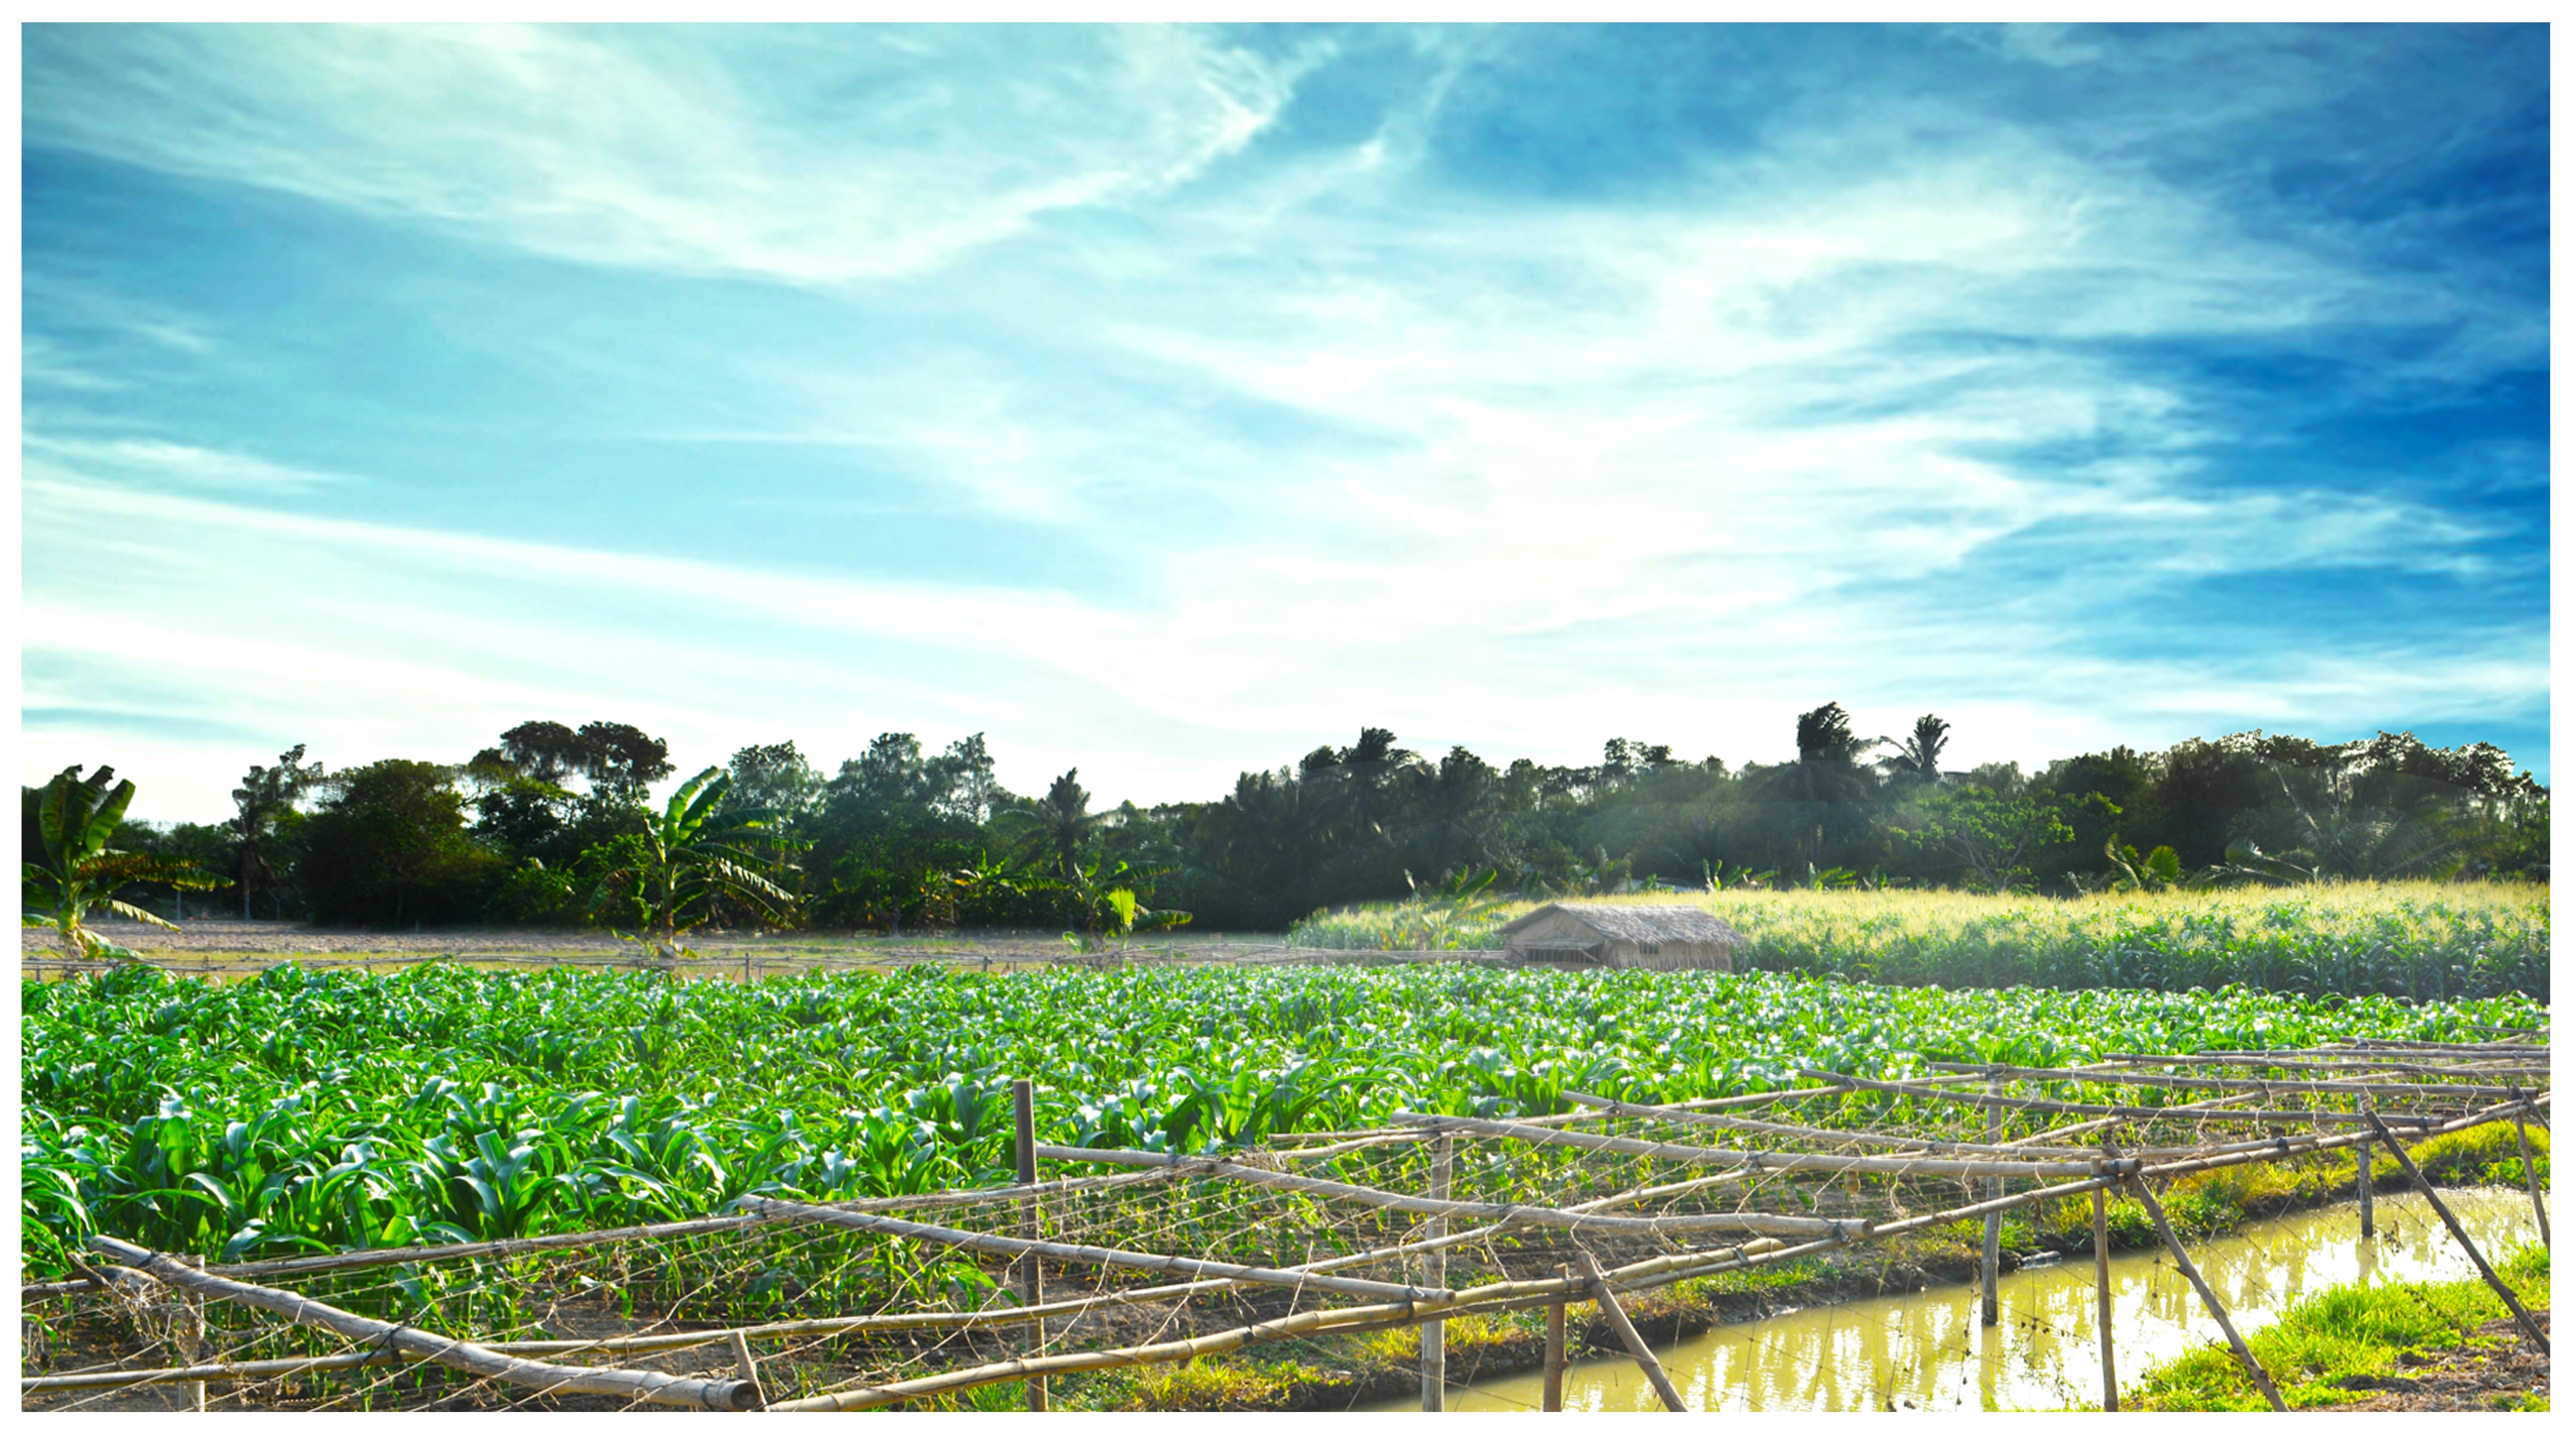
grass, horizon, sky, field, farm, meadow, prairie, sunlight, crop, pasture, soil, agriculture, plain, grassland, plantation, rural area, paddy field, grass family